Leonard Birchall

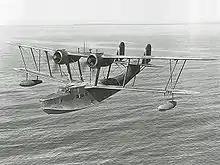
RCAF Stranraer in wartime camouflage

At the outbreak of the Second World War in 1939, Flying Officer Birchall flew convoy and anti-submarine patrols from Nova Scotia flying with No. 5 Squadron RCAF. The squadron was equipped with the Supermarine Stranraer.